Ruiyuan railway station

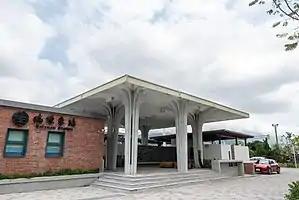
Station entrance

Ruiyuan railway station is a railway station located in Luye Township, Taitung County, Taiwan. It is located on the Taitung line and is operated by Taiwan Railways.